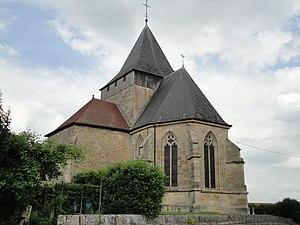
Photographie de l'église d'Étrepy, Marne, France.
Étrepy est une commune française, située dans le département de la Marne en région Grand Est.
Cet article recense les monuments historiques français classés en 1916.
Cet article recense les monuments historiques de la Marne, en France.